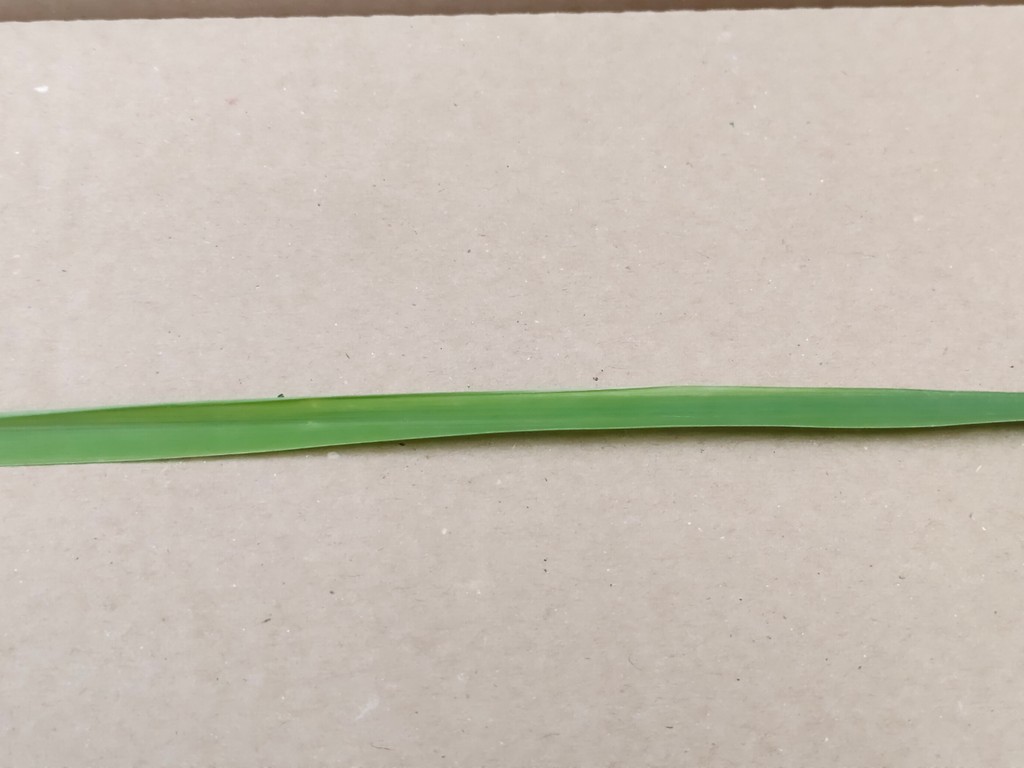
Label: Healthy